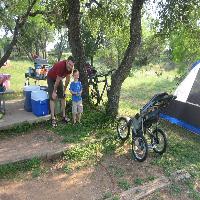
Weather: sun or clear